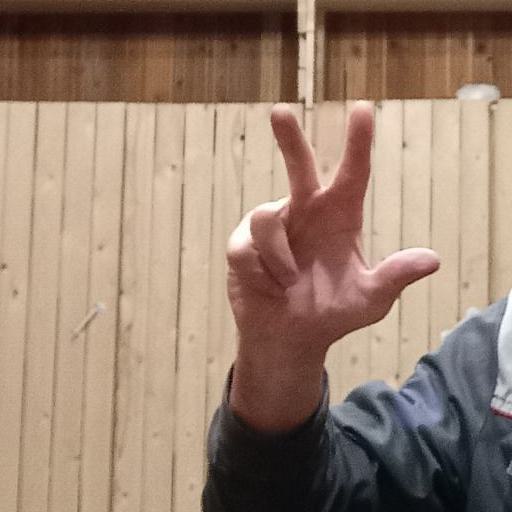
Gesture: three2